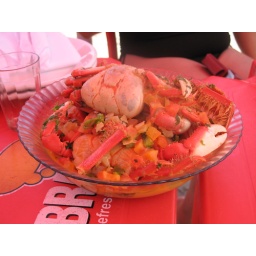
Fresh boiled crabs served at your table on the beach in Sao Luis, Brazil.